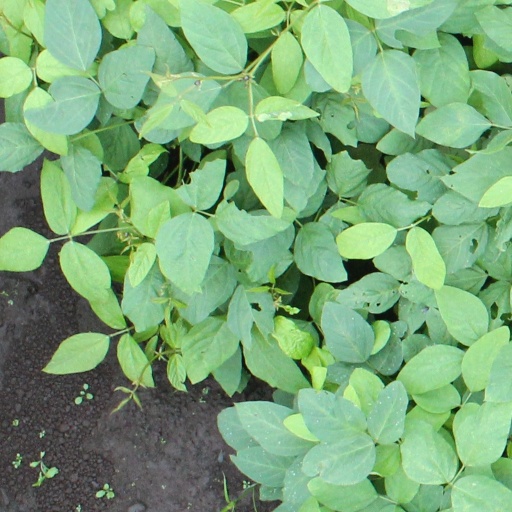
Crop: soybean